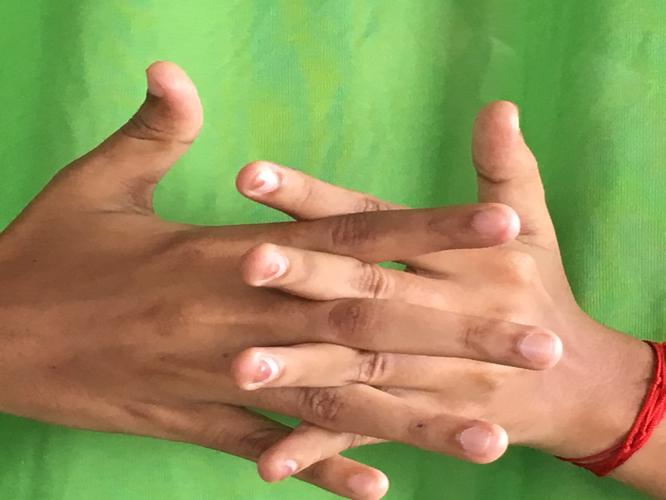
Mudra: Karkatta
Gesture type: double_hand